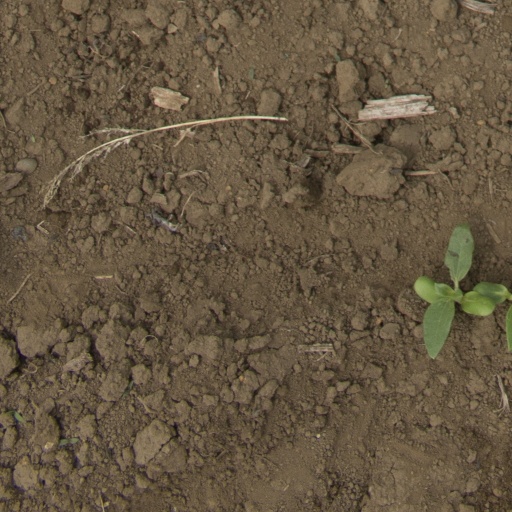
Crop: Jerusalem artichoke